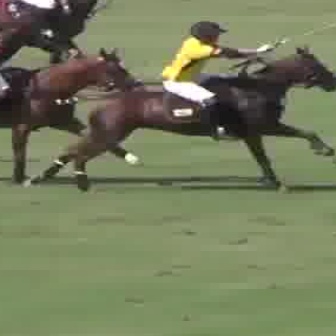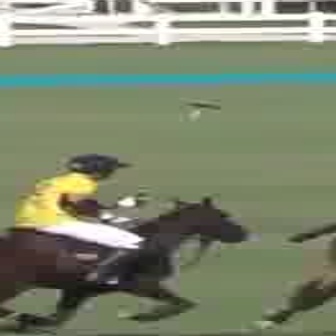
  Please identify the target specified by the bounding box [152,17,274,139] in the first image and locate it in the second image. Return the coordinates in [x_min,y_min,x_max,y_max] format.
Answer: [9,152,145,287]